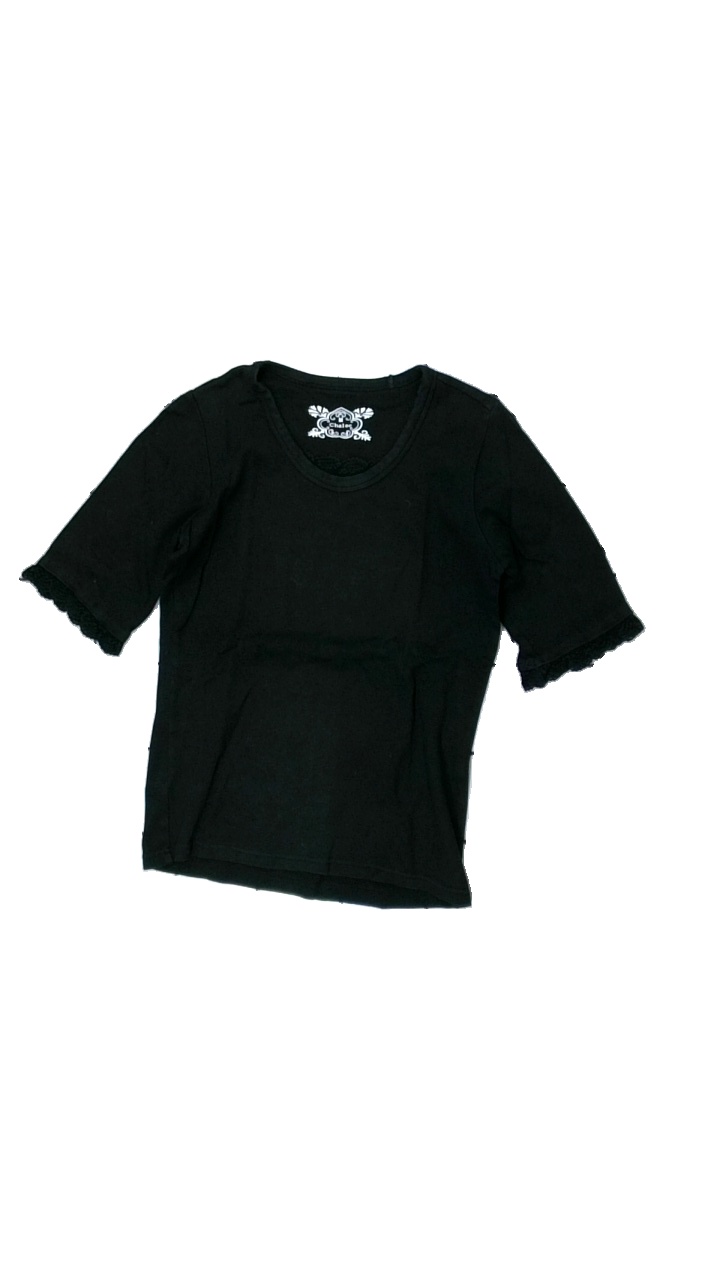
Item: T-shirt (Ladies)
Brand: Chaloc
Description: svart t-shirt med spets på armarna, urtvättad
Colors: Black
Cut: Regular
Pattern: Lace
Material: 100% cotton
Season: All
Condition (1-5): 2
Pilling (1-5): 2
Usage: Export
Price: <50